Richard McCreery

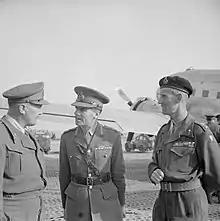
Lieutenant General Sir Archibald Nye, Vice Chief of the Imperial General Staff (VCIGS) with Lieutenant-General Sir Bernard Freyberg (left) and Lieutenant-General Sir Richard McCreery (right) at Forli airfield, Italy during a flying visit to the Eighth Army, March 1945.

McCreery was given command of VIII Corps in the United Kingdom in July 1943 and then, following the Axis surrender in Tunisia, he was given command of X Corps in August 1943 which was training to take part in the Italian campaign. X Corps, now under command of the US Fifth Army under Mark W. Clark, played a key role at the bitterly contested Salerno landings, in September 1943, then fought its way, reaching the River Garigliano at the end of 1943 to be halted in front of the Winter Line and were involved in the first Battle of Monte Cassino in January 1944 and later the capture of Rome on 4 June 1944. In September 1943, McCreery was responsible for dealing with the Salerno mutiny.